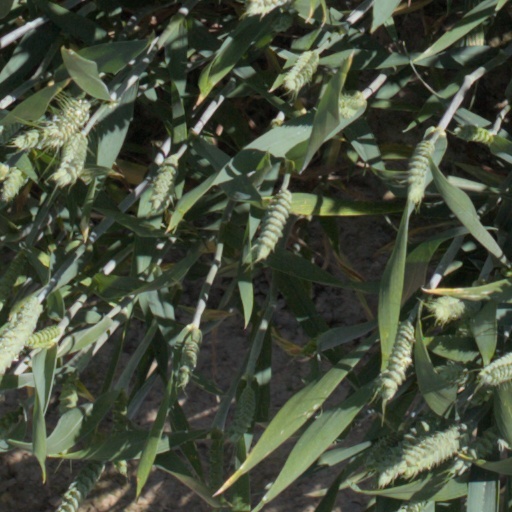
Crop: wheat